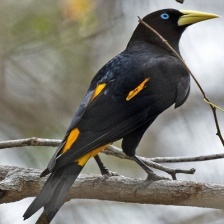
Species: YELLOW CACIQUE
Scientific name: CACICUS CELA